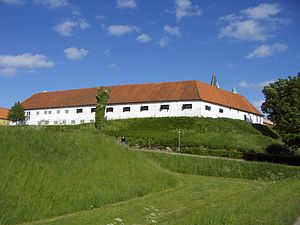
Kalundborg / Historie / Middelalderen
Lindegårdens ældste dele går tilbage til 1500-tallet. I dag har Kalundborg Museum til huse her.
Kalundborg er en gammel købstad på Nordvestsjælland inderst i Kalundborg Fjord, hvor halvøerne Røsnæs og Asnæs mødes. Byen har 16.295 indbyggere og ligger i Kalundborg Kommune i Region Sjælland. Kalundborg-jysk er en lokal dialekt.